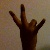
The image shows a hand gesture representing the number 7 in Indian Sign Language.